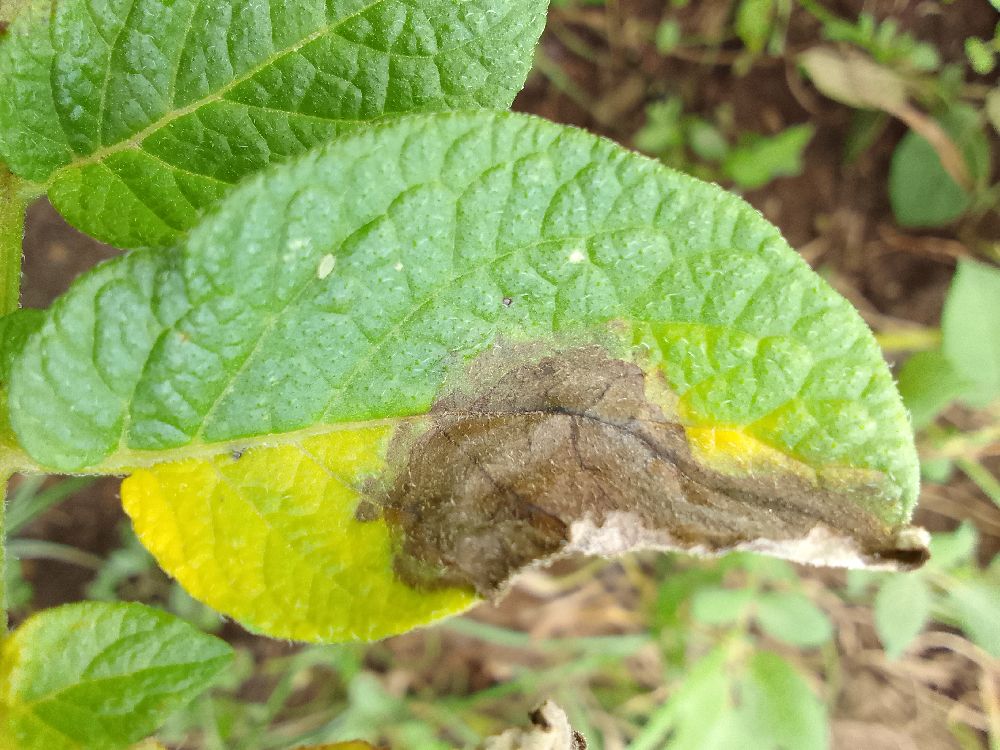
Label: Late blight